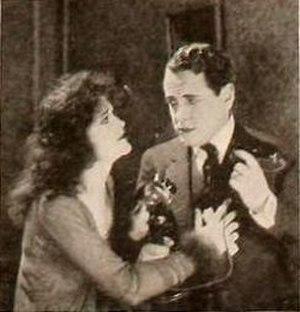
Tom Chatterton est un acteur, réalisateur et scénariste américain né le 12 février 1881 à Geneva, État de New York, et décédé le 17 août 1952 à Hollywood.